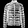
Label: Coat